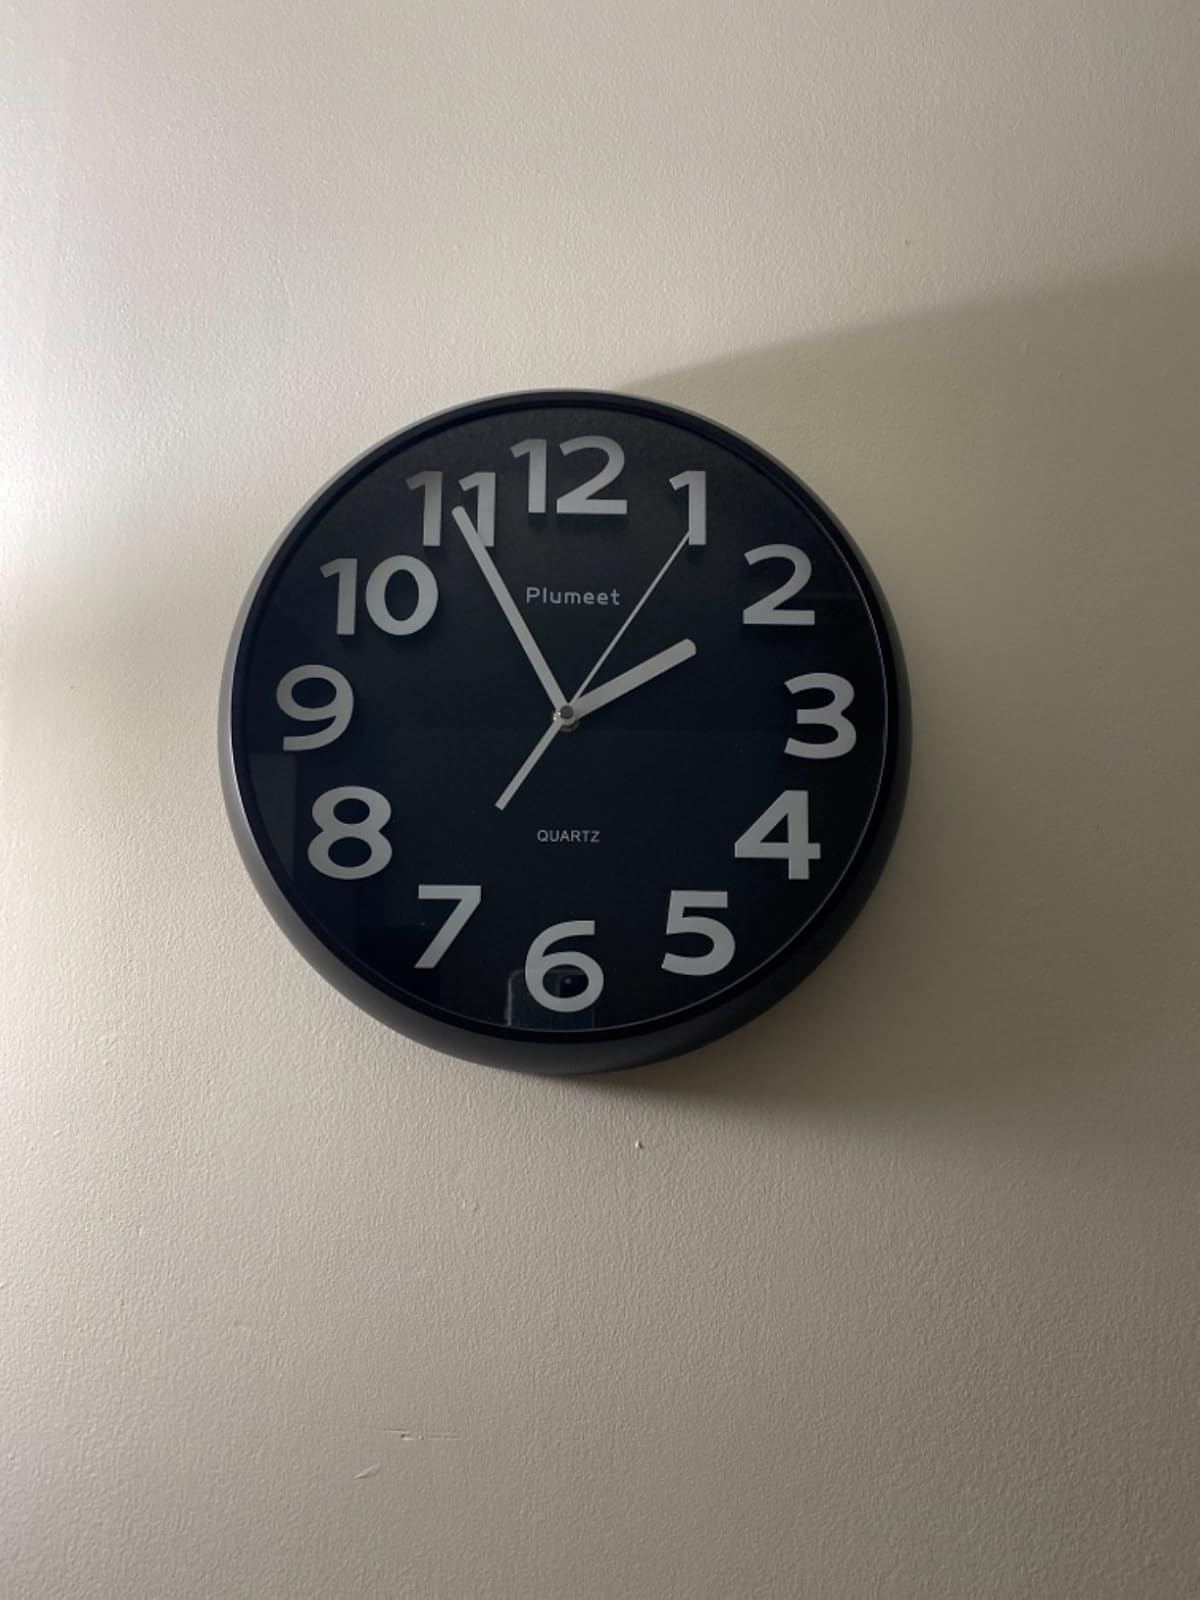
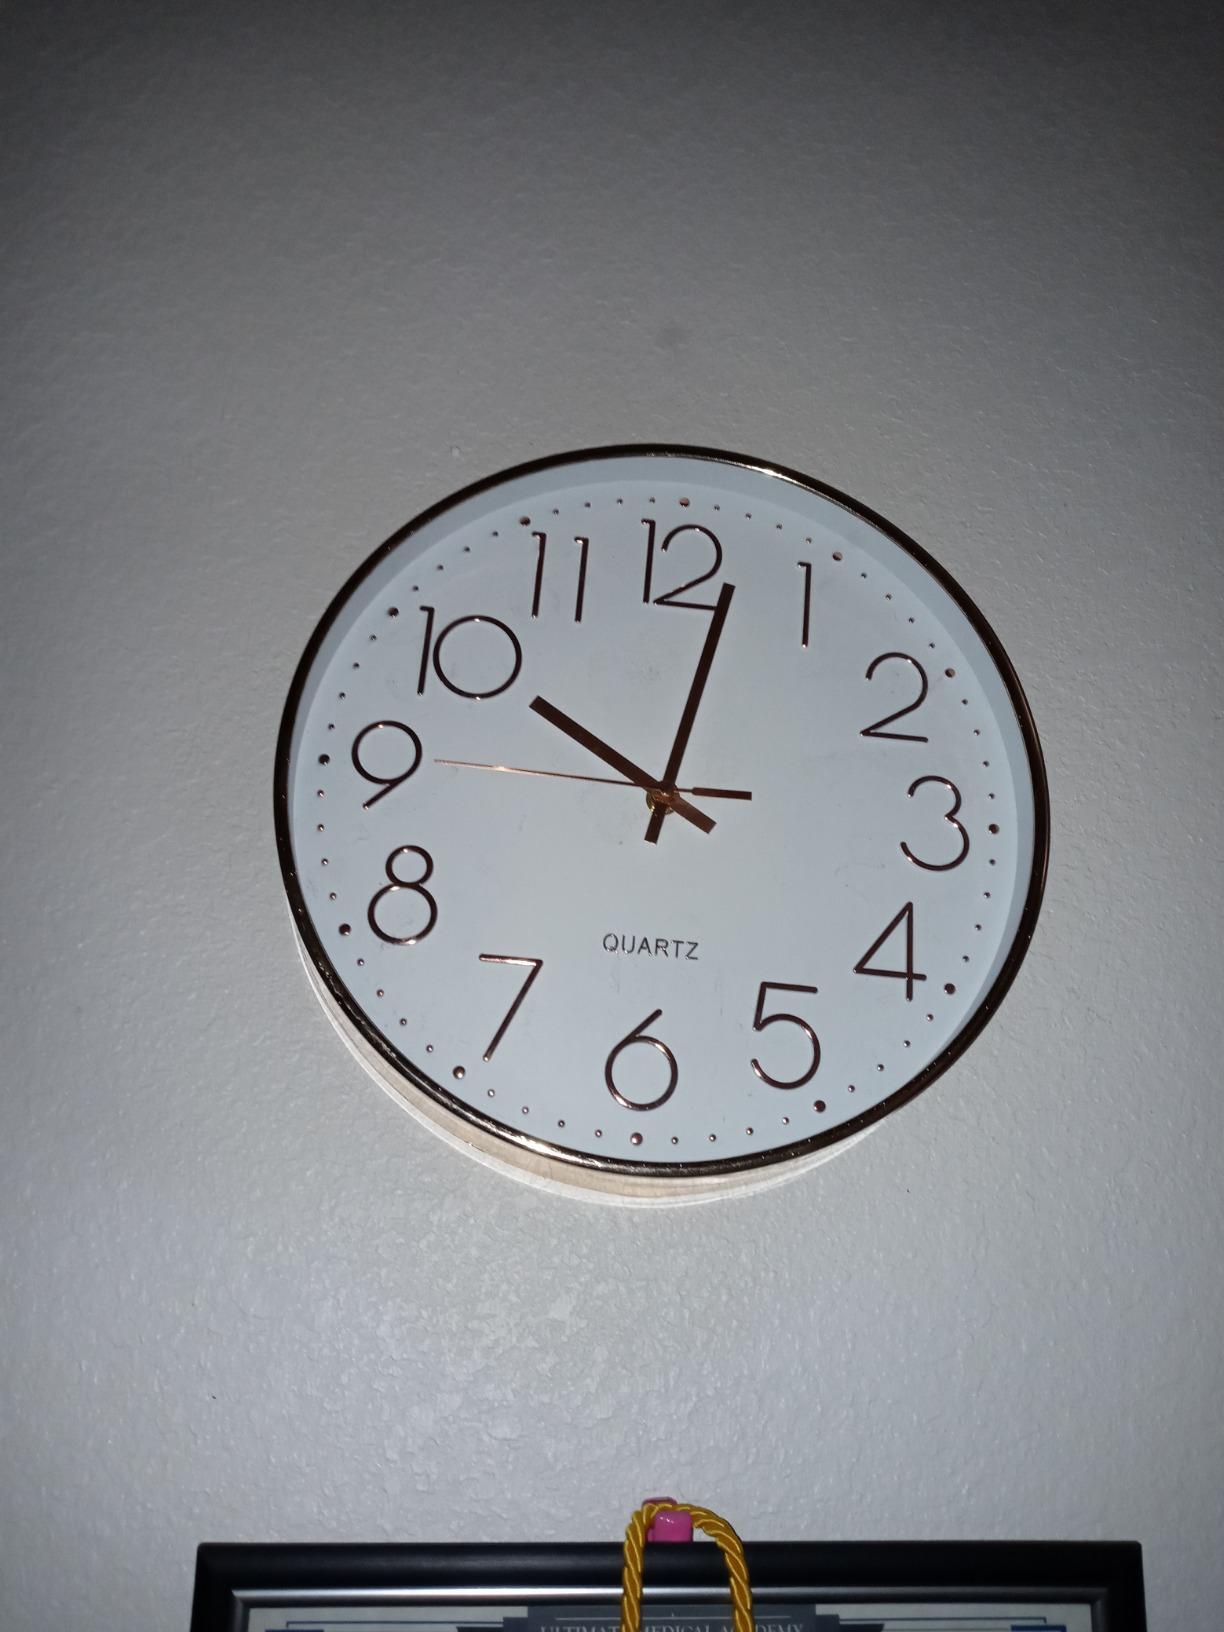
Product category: clock
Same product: no